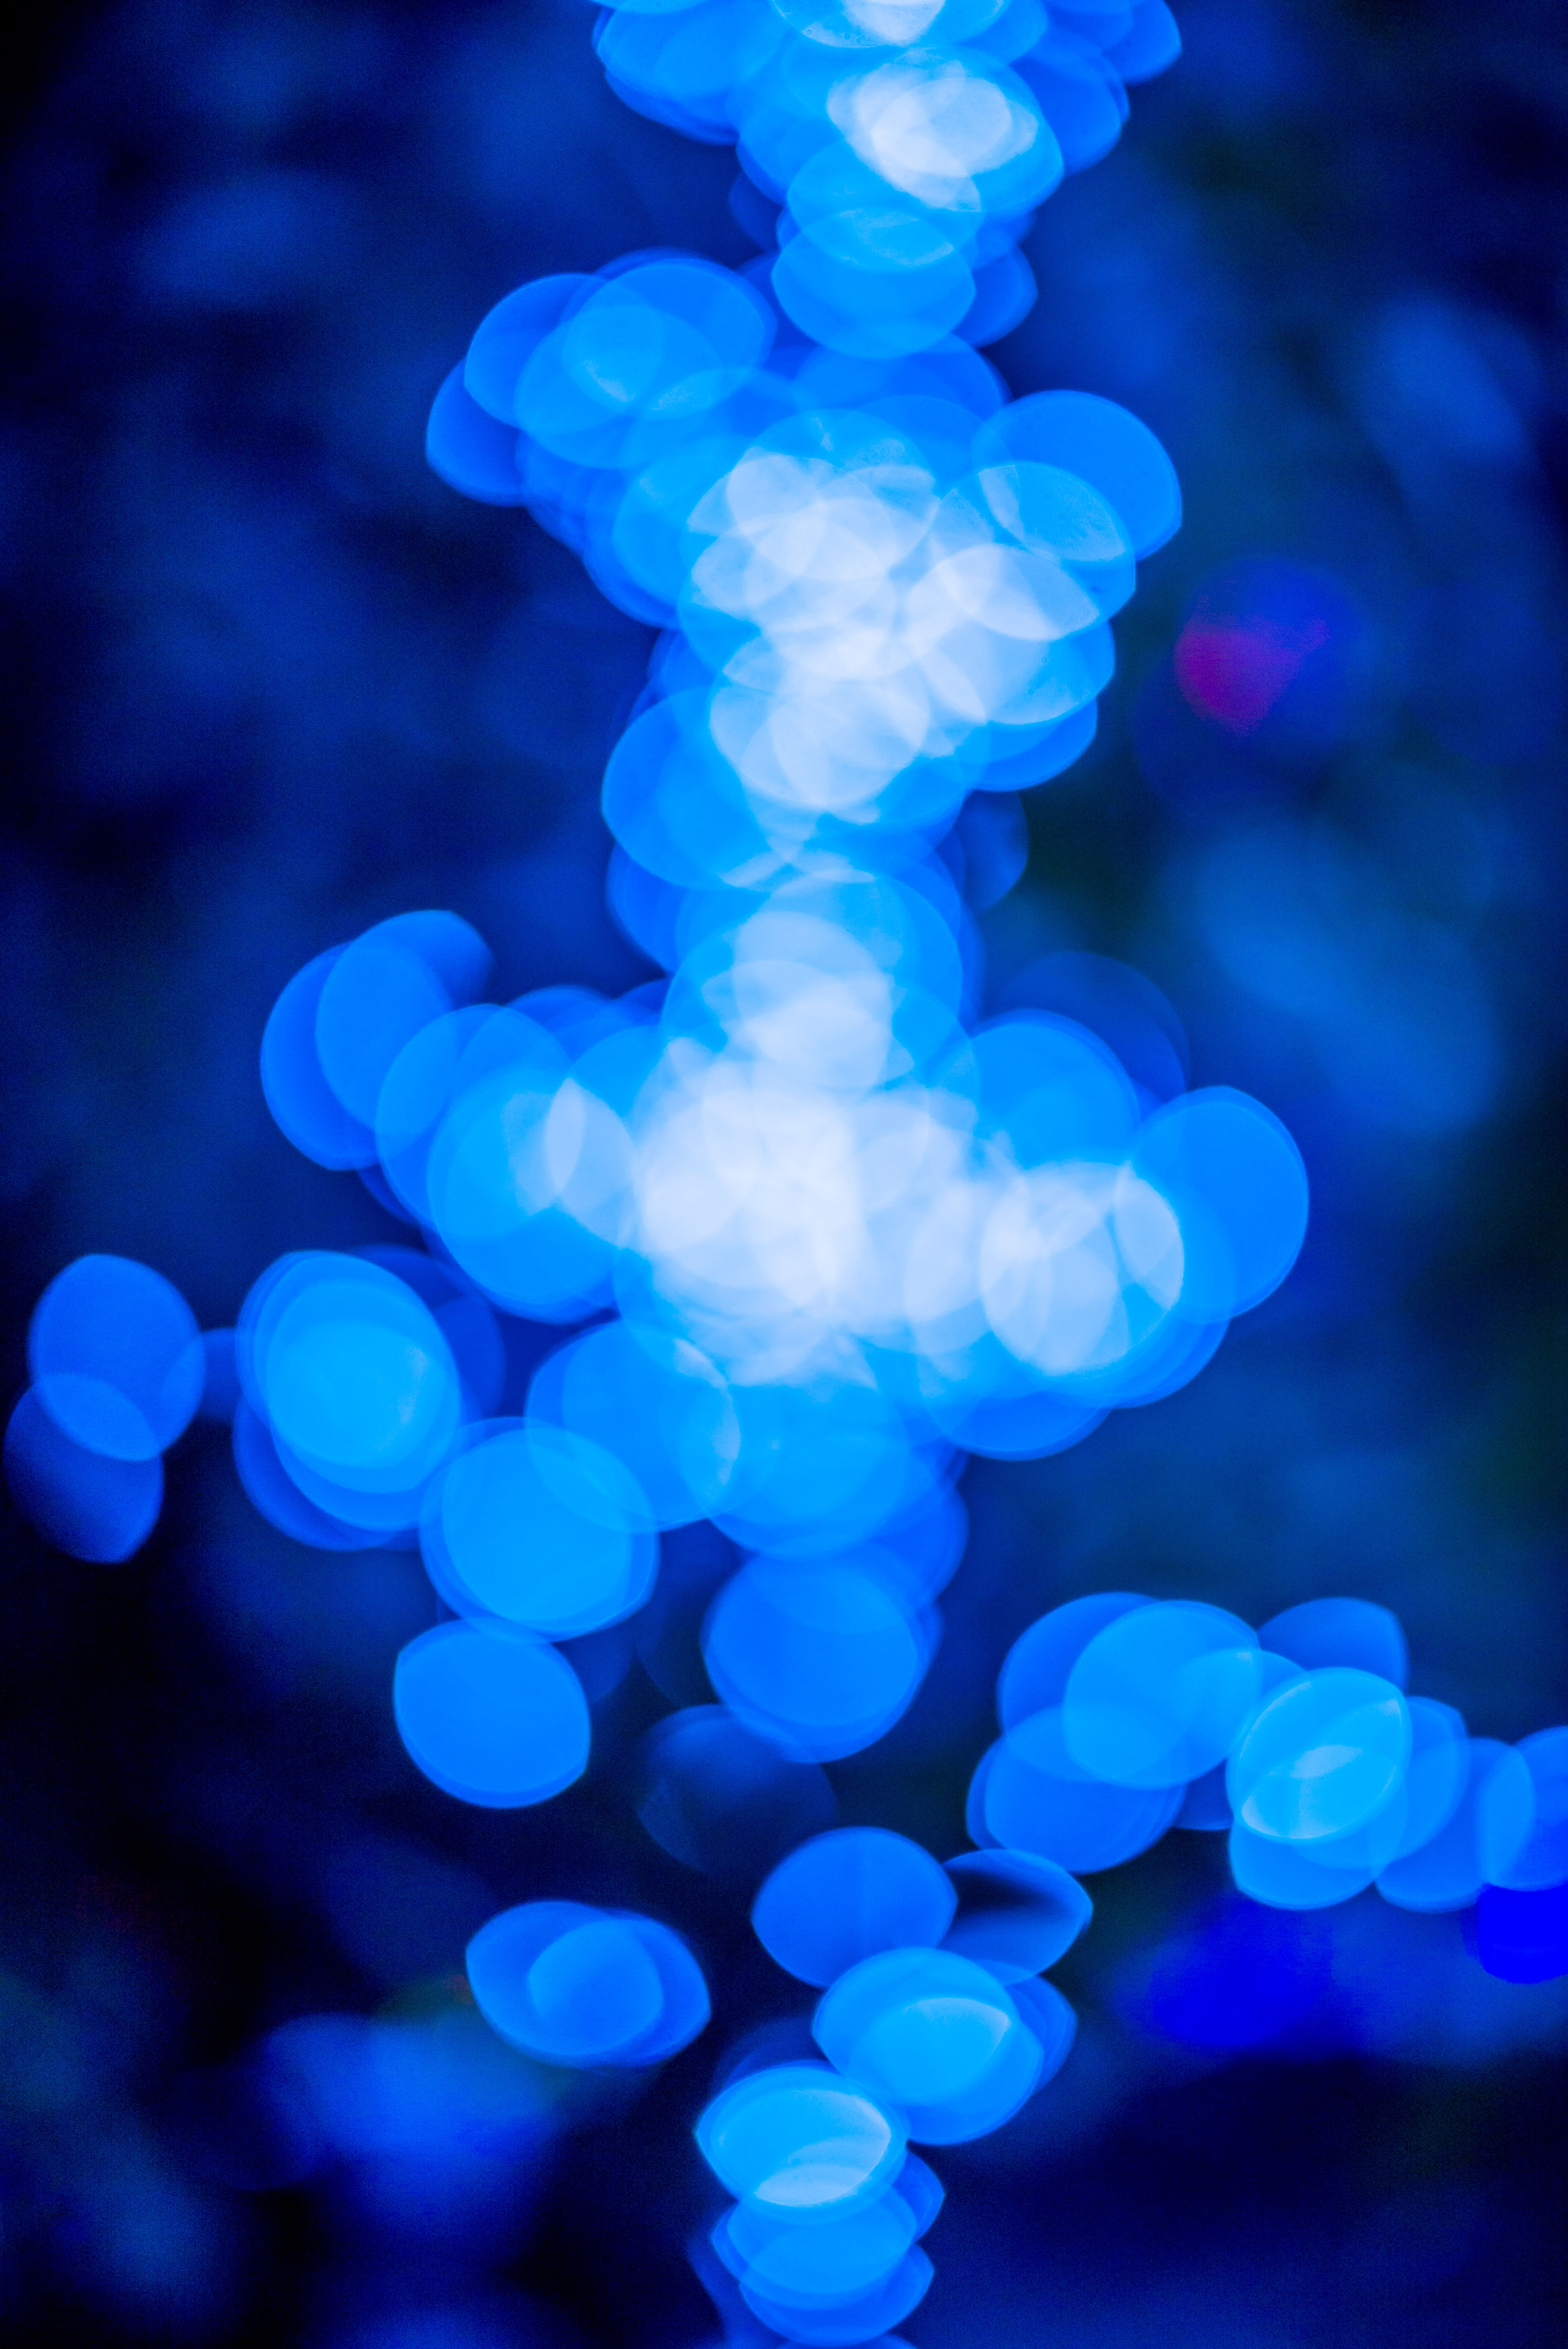
water, light, bokeh, abstract, white, field, photography, petal, photo, underwater, zoo, color, jellyfish, blue, nikon, black, christmas, coral, invertebrate, 2015, art, lights, cool image, 50mm, cnidaria, unitedstates, bright, 14, raw, us, depth, texas, december, i, colorphotography, houston, nikond600, d600, houstonzoolights, macro photography, marine invertebrates